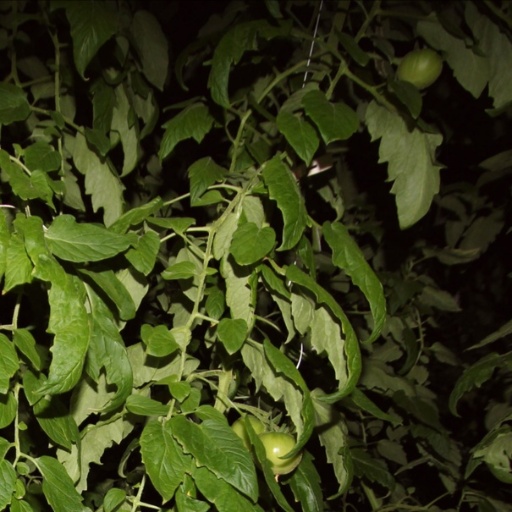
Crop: tomato